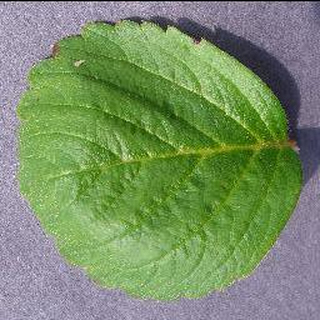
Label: healthy_strawberry